Castelsardo Cathedral

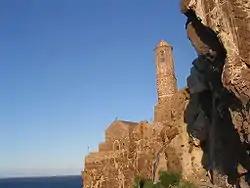
Castelsardo Cathedral

Castelsardo Cathedral is a cathedral in Castelsardo, northern Sardinia, Italy, and is dedicated to Saint Anthony the Great. It became the seat of the bishop of Ampurias in 1503. In 1839 the diocese of Ampurias was merged into that of Tempio, and the episcopal seat moved to Tempio Cathedral, when that of Castelsardo became a co-cathedral, as it remains in the present diocese of Tempio-Ampurias.